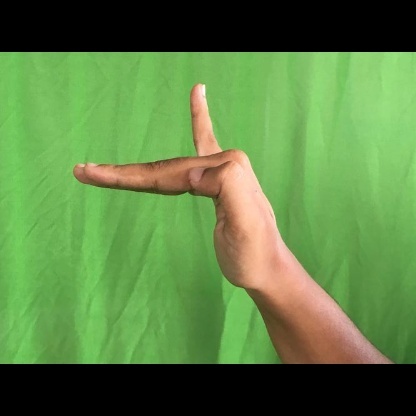
Mudra: Hamsapaksha